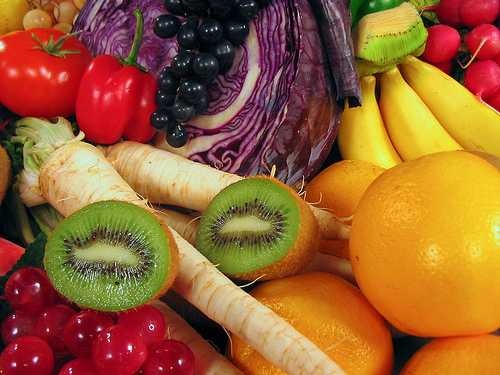
Label: Orange